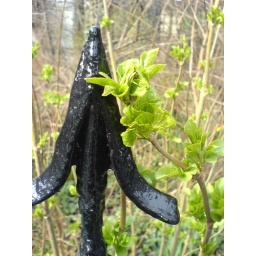
The plant and the fence in love.